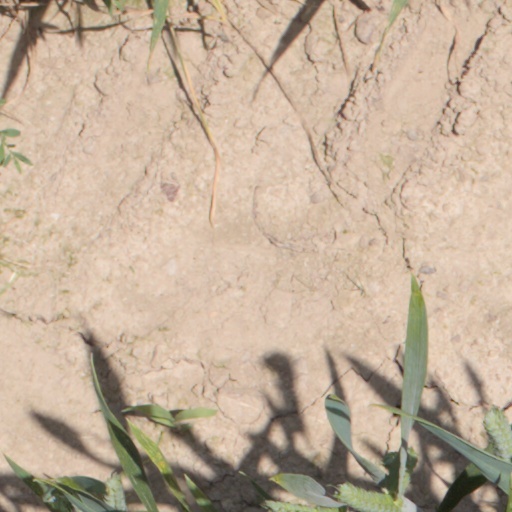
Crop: wheat